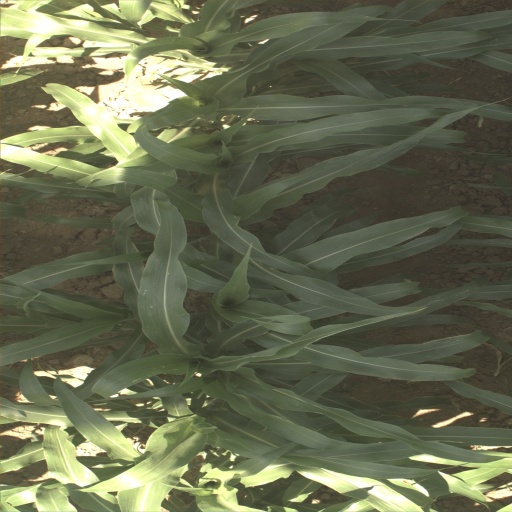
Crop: sorghum